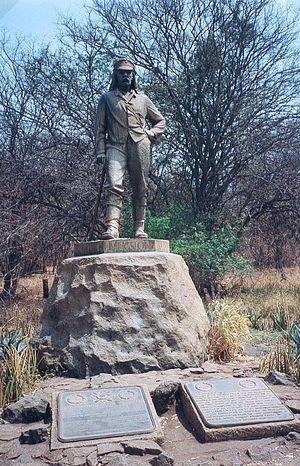
Copyright
La Tanzanie telle qu’elle existe aujourd’hui est le fruit de la fusion en 1964 de l’État de Zanzibar et du Tanganyika.